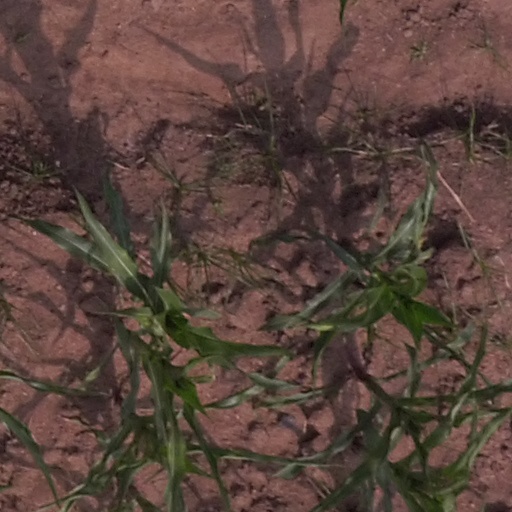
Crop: maize; corn